George Harrison Barbour

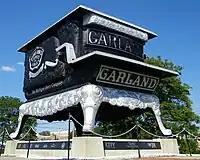
World's Largest Stove, which was destroyed by lightning in 2011

The Michigan Stove Company built the World's Largest Stove for the 1893 Chicago World's Fair. While on the national board of the Chicago Fair, Barbour came up with the idea to build a giant Garland kitchen range to represent the company at the fair and passed it on to Dwyer. It was carved and painted to look just like a metal stove. The company superintendent William J. Keep designed the replica.